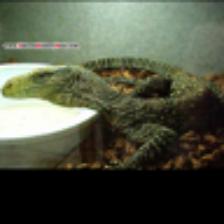
Label: NonHuman